Nosy Ve-Androka National Park

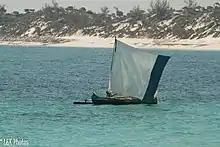
Fishing in outrigger canoe Nosy Ve-Androka National Park

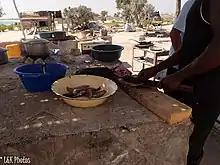
Reef fish are an important food source.

The park falls into three rural districts: Beheloke (Toliara II district), Itampolo and Androka (Ampanihy district). The local populations rely on the resources from the region's marine and coastal ecosystems, largely for subsistence fishing using outrigger canoes and foot fishing.